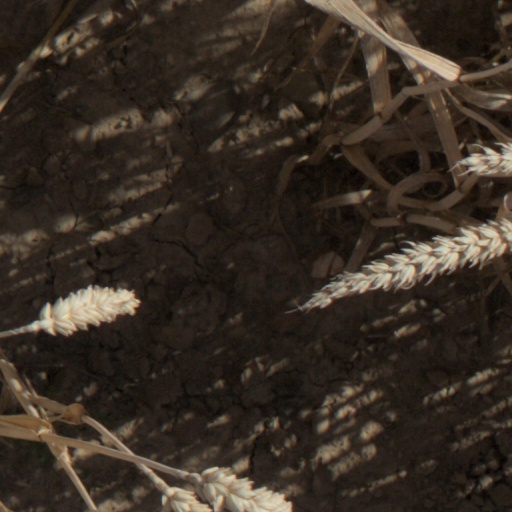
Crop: wheat